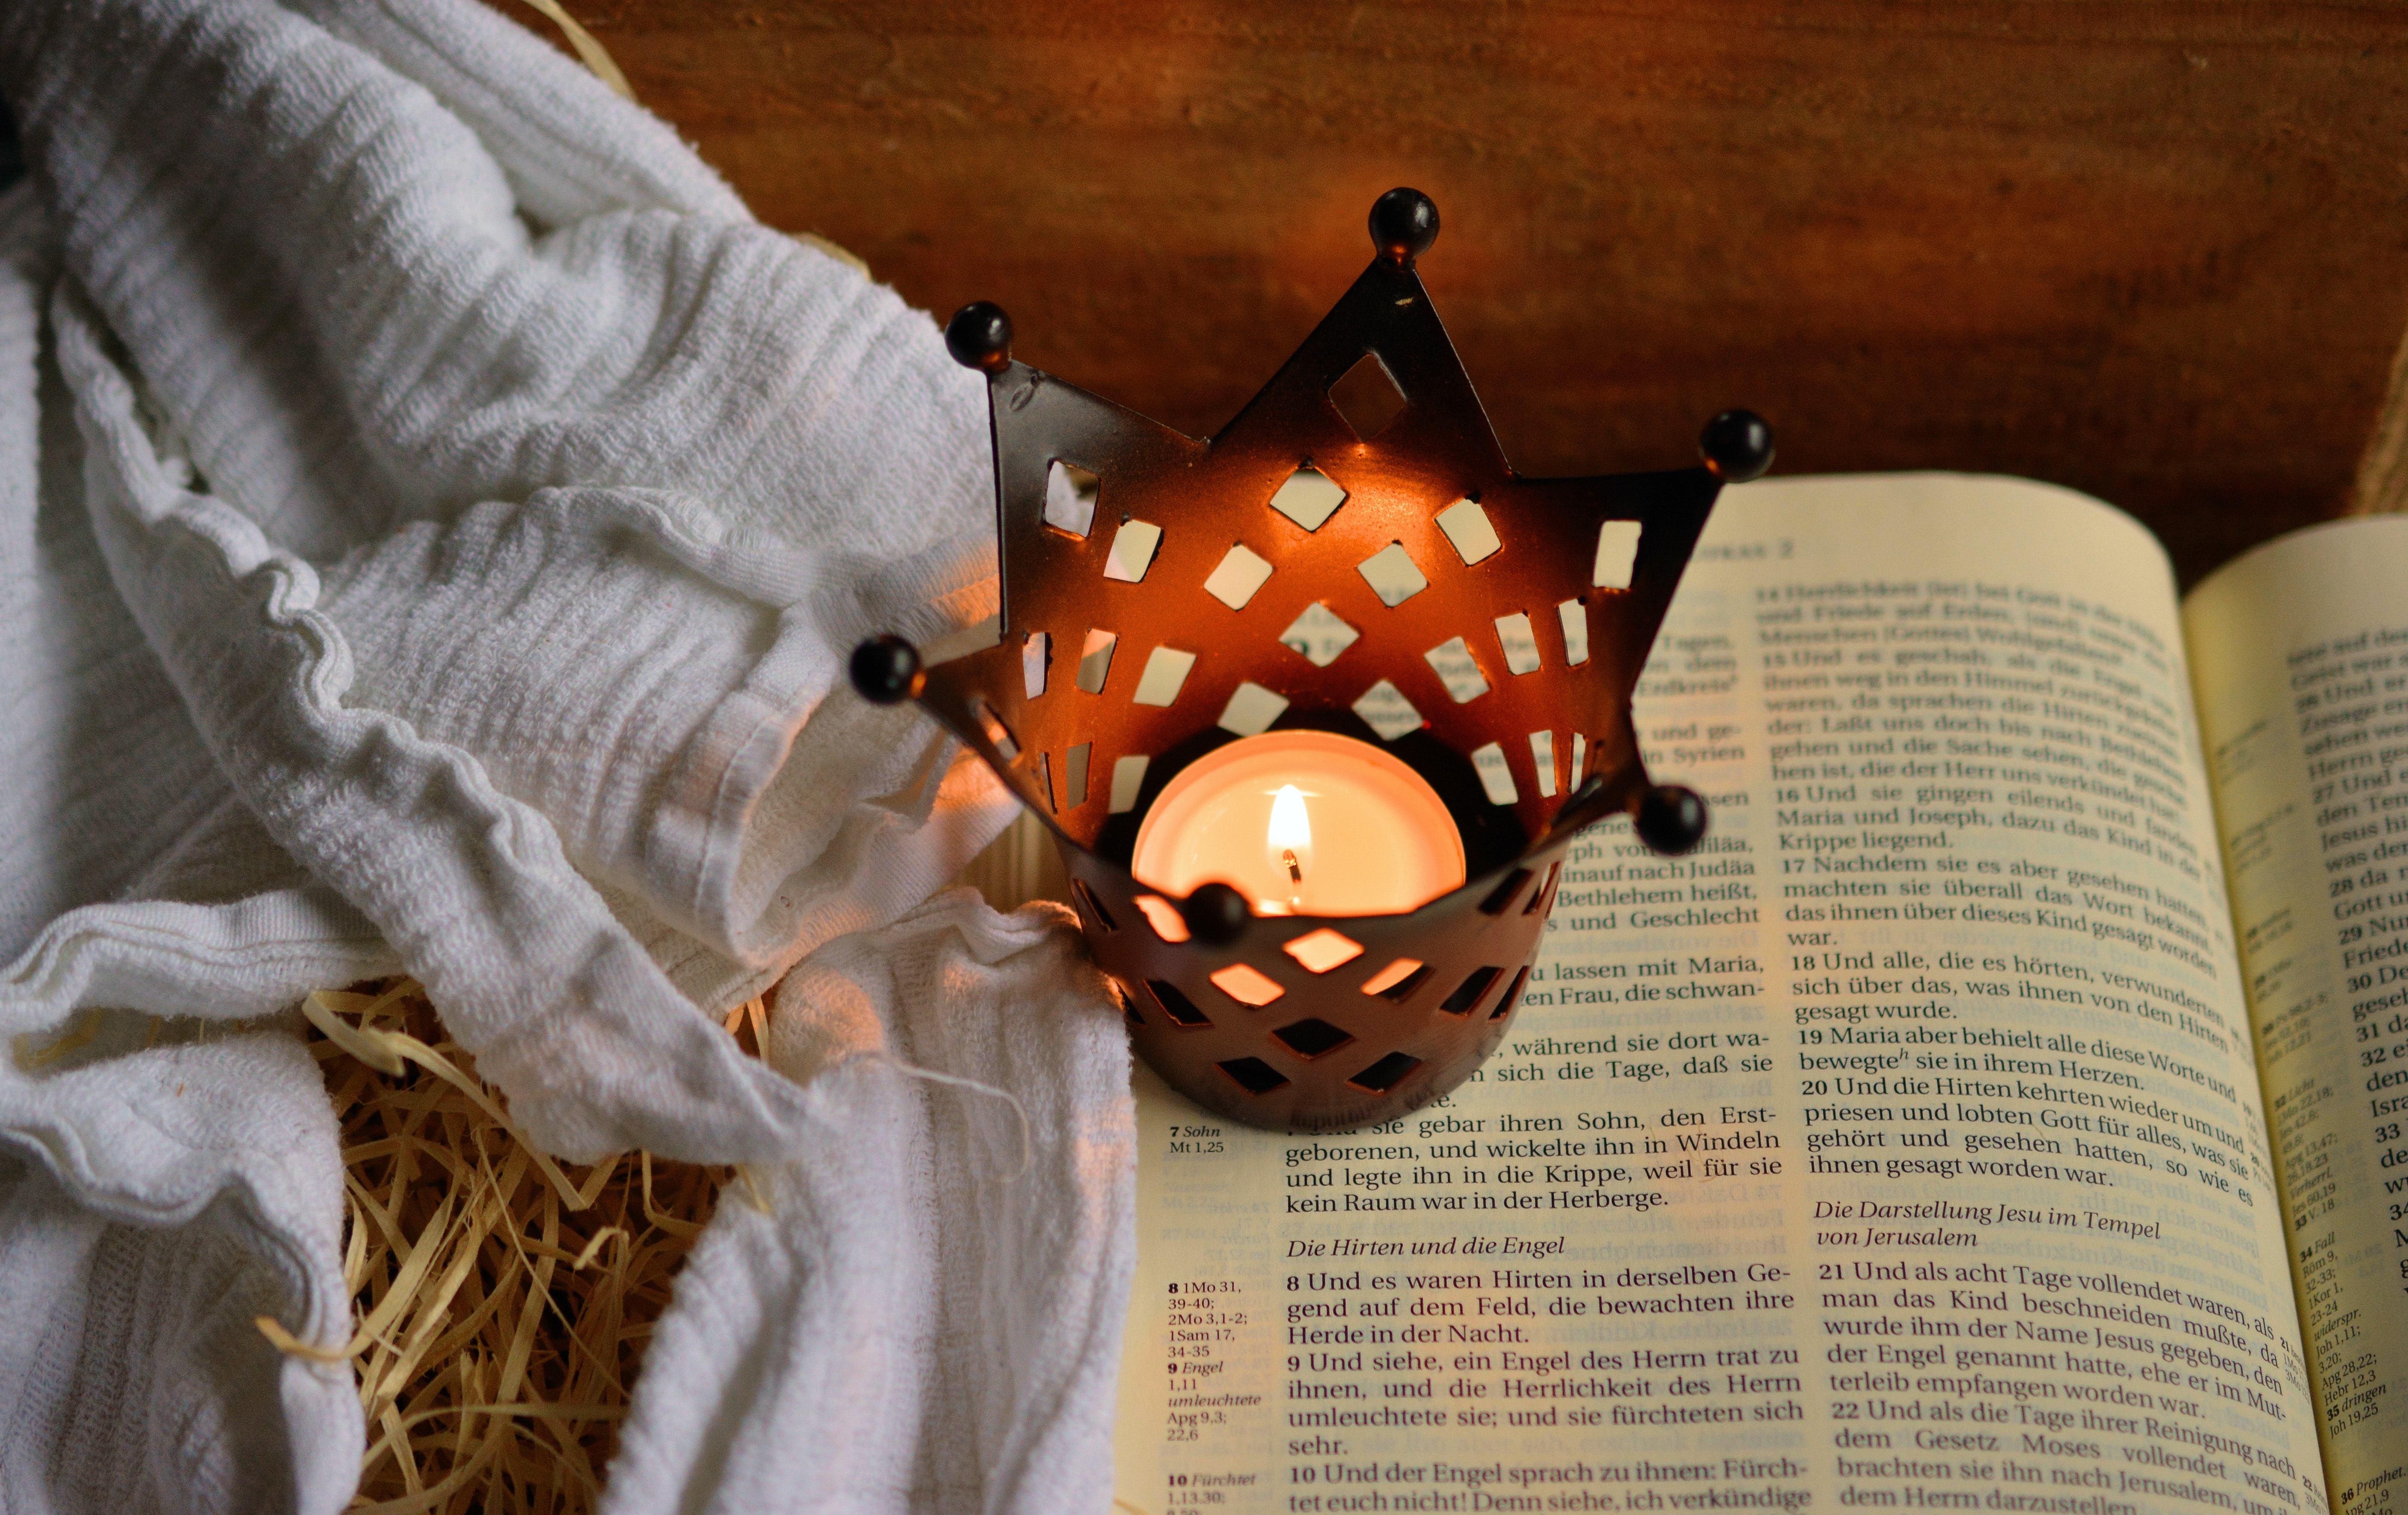
lighting, room, lamp, lighting accessory, light fixture